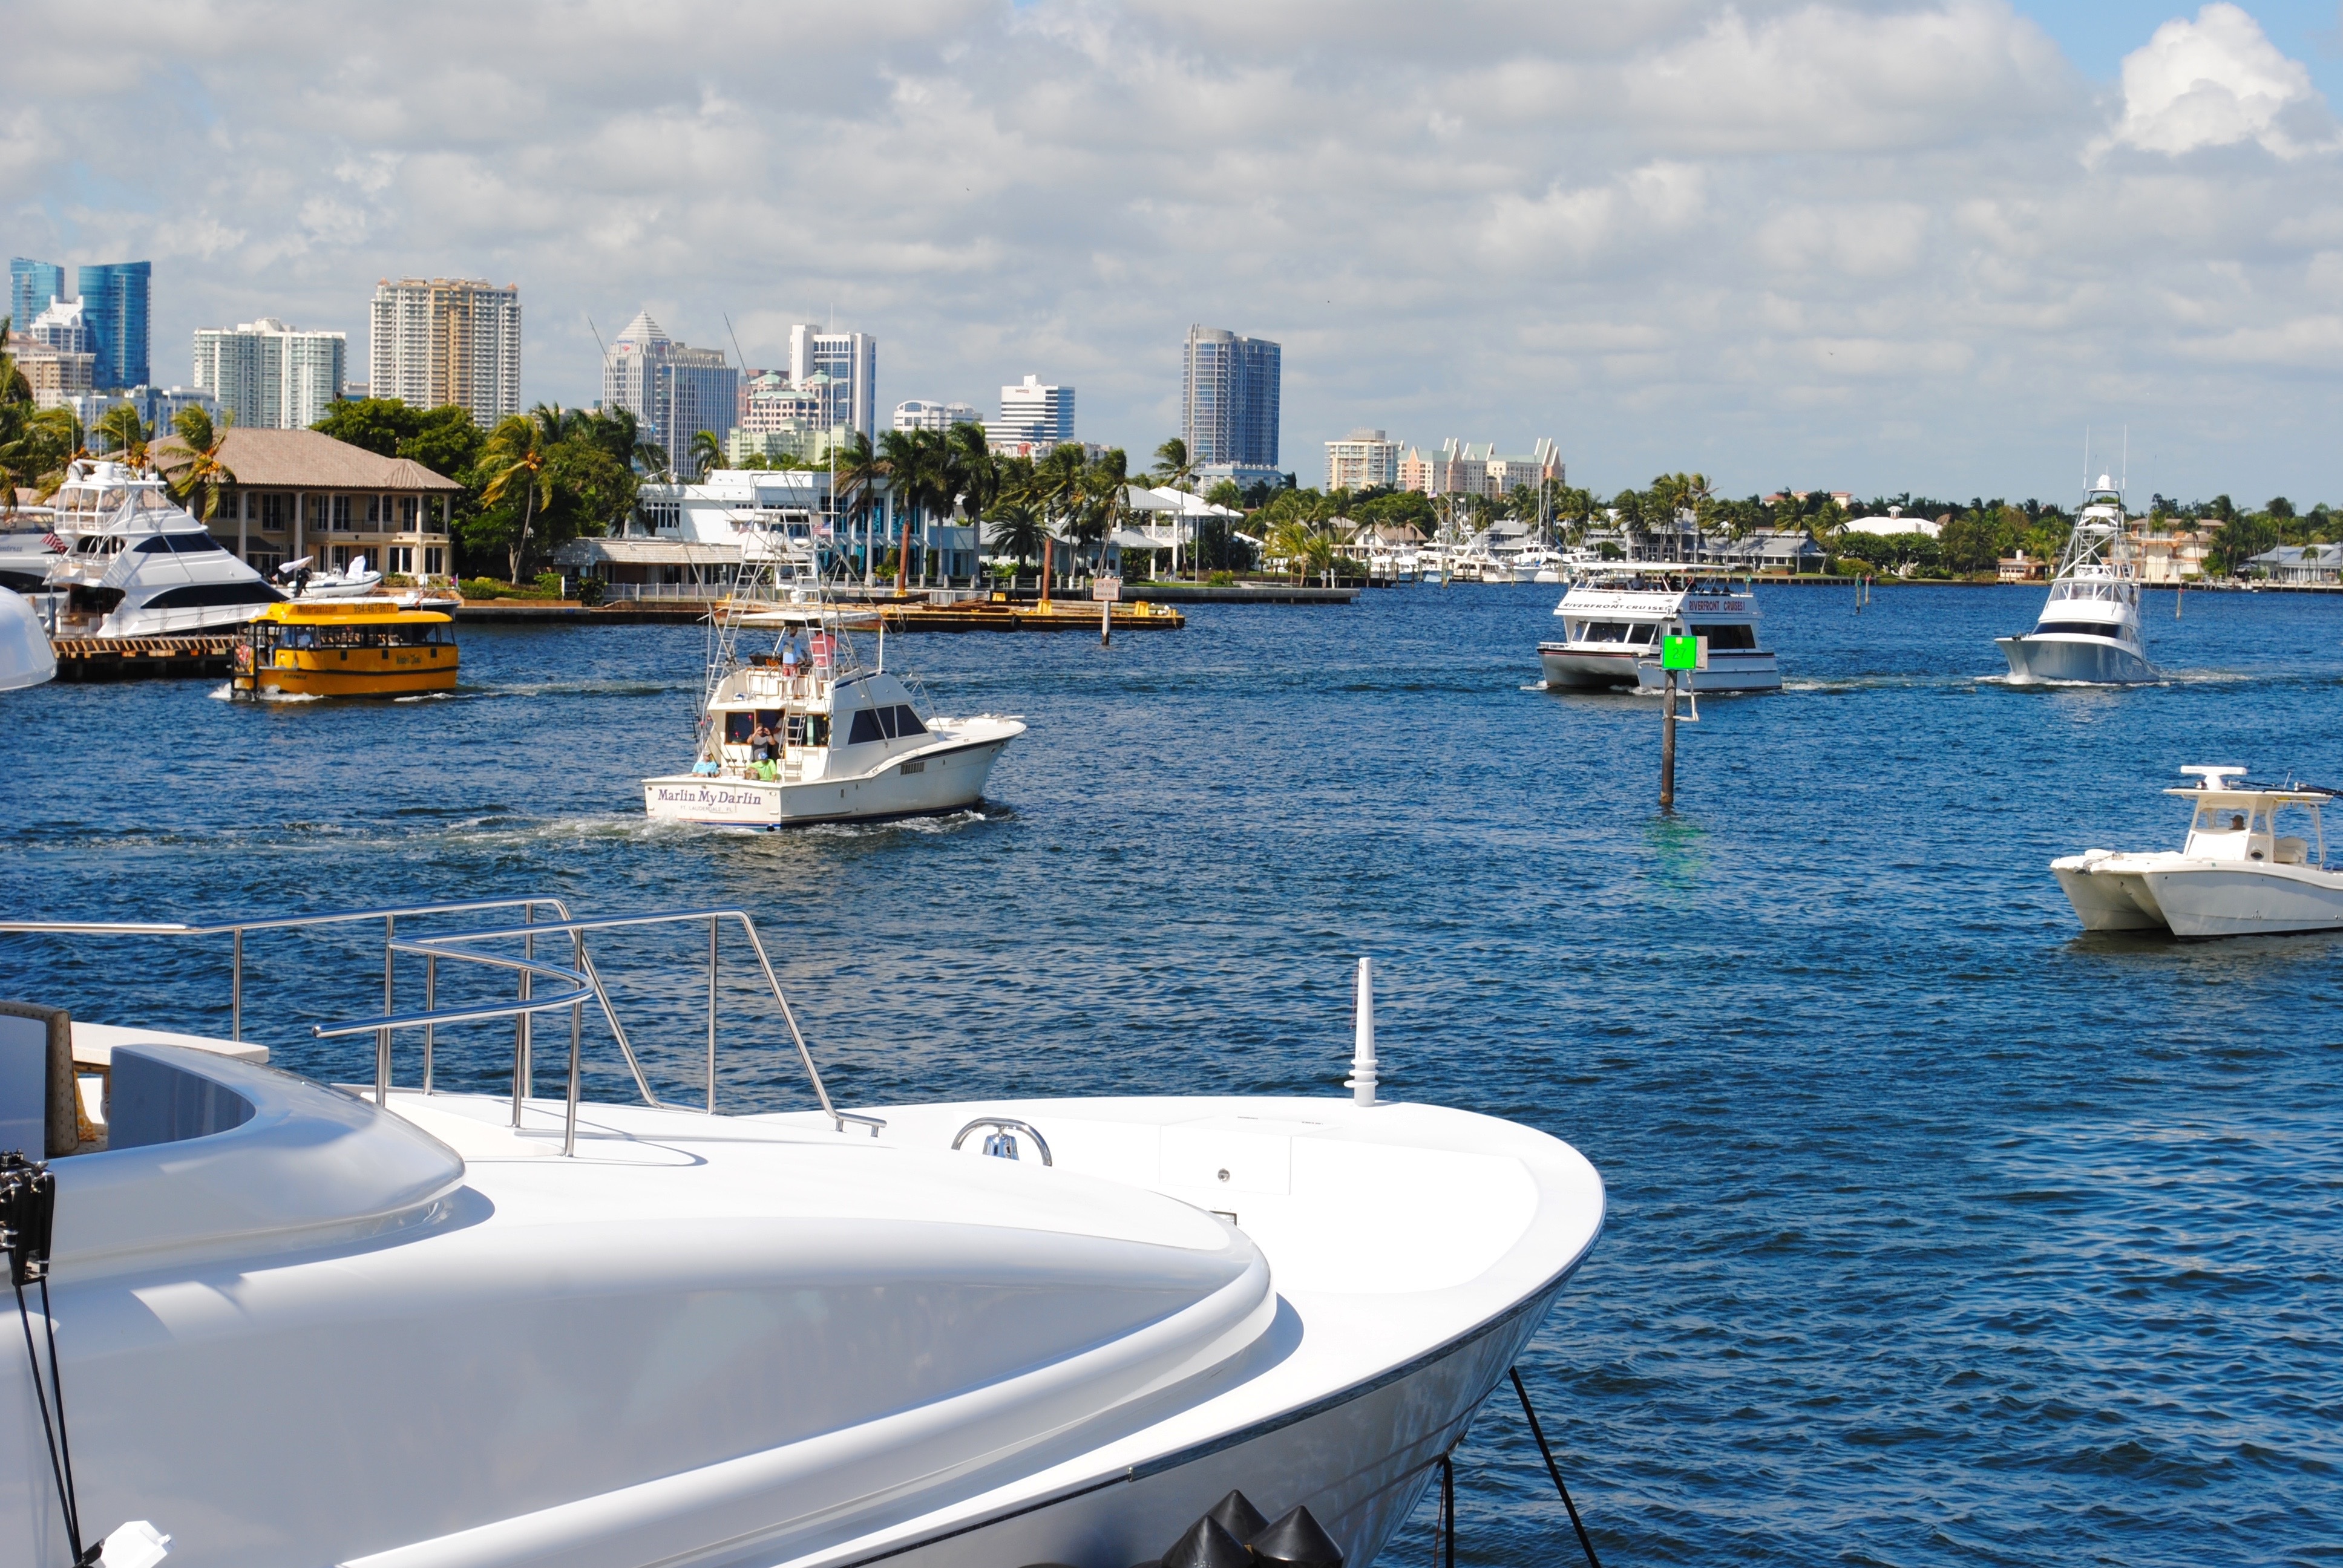
sea, water, dock, sport, boat, adventure, river, summer, travel, recreation, transport, vessel, vehicle, yacht, bay, harbor, marina, lifestyle, leisure, outdoors, cruise, nautical, luxury, boating, boats, marine, navigation, cruising, watercraft, yachts, yachting, luxury yacht, luxury lifestyle, fort lauderdale, yacht charter, intracoastal waterway